Politics of Bavaria

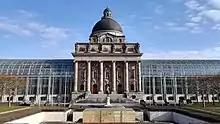
Bavarian State Chancellery

The Bavarian State Government is the supreme executive authority of the state. It consists of the Minister-President of Bavaria and up to 17 state ministers and state secretaries. The Minister-President as head of government is elected for a period of five years by the Landtag. With the approval of the Landtag he appoints and dismiss the members of the State Government.